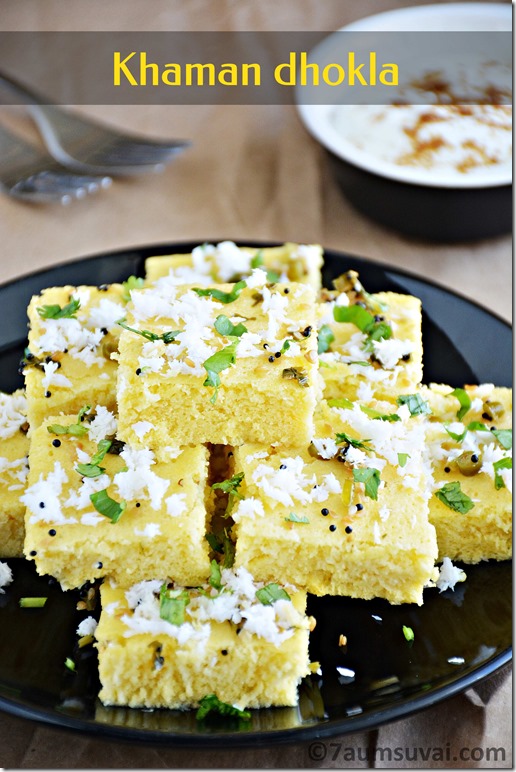
Dish: dhokla